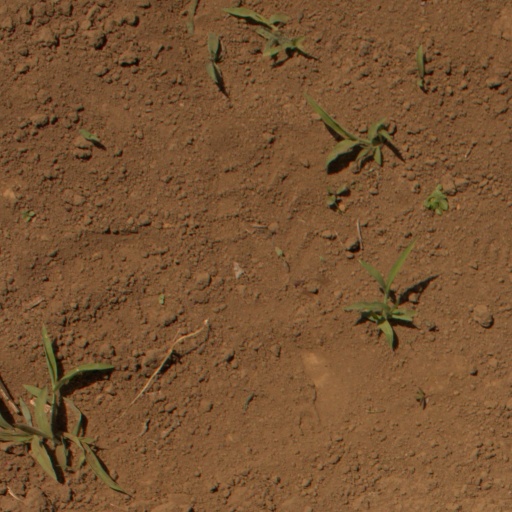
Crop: Jerusalem artichoke